"Welcome to the LBJ Ranch!"

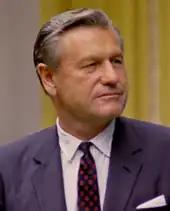
Nelson Rockefeller was "interviewed" on the album

Robin met with Doud nearly every evening for 13 months in Doud's New York City house in the East 60s of the Upper East Side neighborhood, to ferret out the best potential comedy material. They were watched by Doud's pet kinkajou (a small rainforest mammal) which was sometimes intoxicated on alcohol supplied by Doud. They looked for recordings that would fit with the idea of a press conference or interview. Doud said, "We tried to stay away from the tapes of speeches because we wanted the tone which comes only in interviews." They had funny possibilities with words spoken by ex-President Harry S. Truman, but the recording quality was poor, so they decided not to use it. More humorous moments were captured in recordings of Ambassador Adlai Stevenson II, but he died in July 1965, so Doud felt it would be in bad taste to include him. With Truman and Stevenson removed, Doud and Robin's intended balance of five Republicans and five Democrats was reduced to five and three.